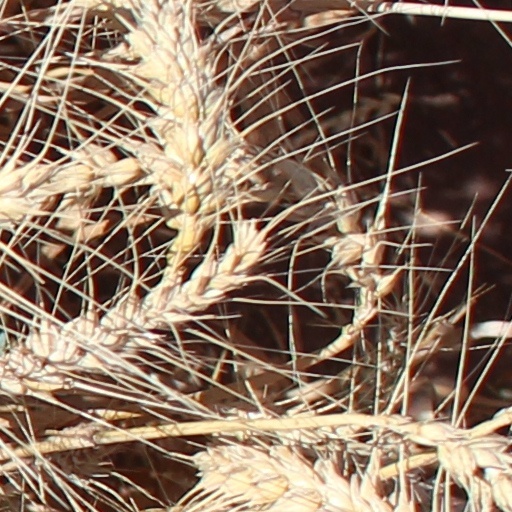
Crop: wheat